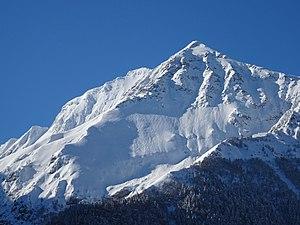
Sommets biroussans
La vallée du Biros est une petite vallée des Pyrénées centrales située dans la région du Couserans, à l'ouest du département de l'Ariège. Jouxtant la frontière espagnole et le val d'Aran, ce territoire montagnard essentiellement pastoral, puis minier du XIXᵉ siècle jusqu'au milieu du XXᵉ, profite aujourd'hui de la beauté de ses sites naturels pour s'orienter vers le tourisme de montagne.